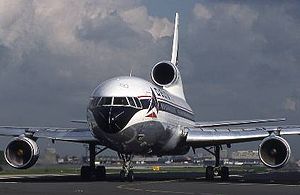
Lockheed L-1011 TriStar / Varianter
En Delta Air Lines L-1011
Lockheed L-1011 TriStar, mest kendt som L-1011 eller TriStar, er et mellem- og langdistance widebody-passagerjetfly med tre motorer. Det var det tredje widebody-fly, der blev sat i rutefart efter Boeing 747 og McDonnell Douglas DC-10. Mellem 1968 og 1984 fremstillede Lockheed i alt 250 TriStar-fly, og efter at produktionen var indstillet, trak Lockheed sig fra markedet for passagerfly, da antallet af solgte TriStar var under det forventede.